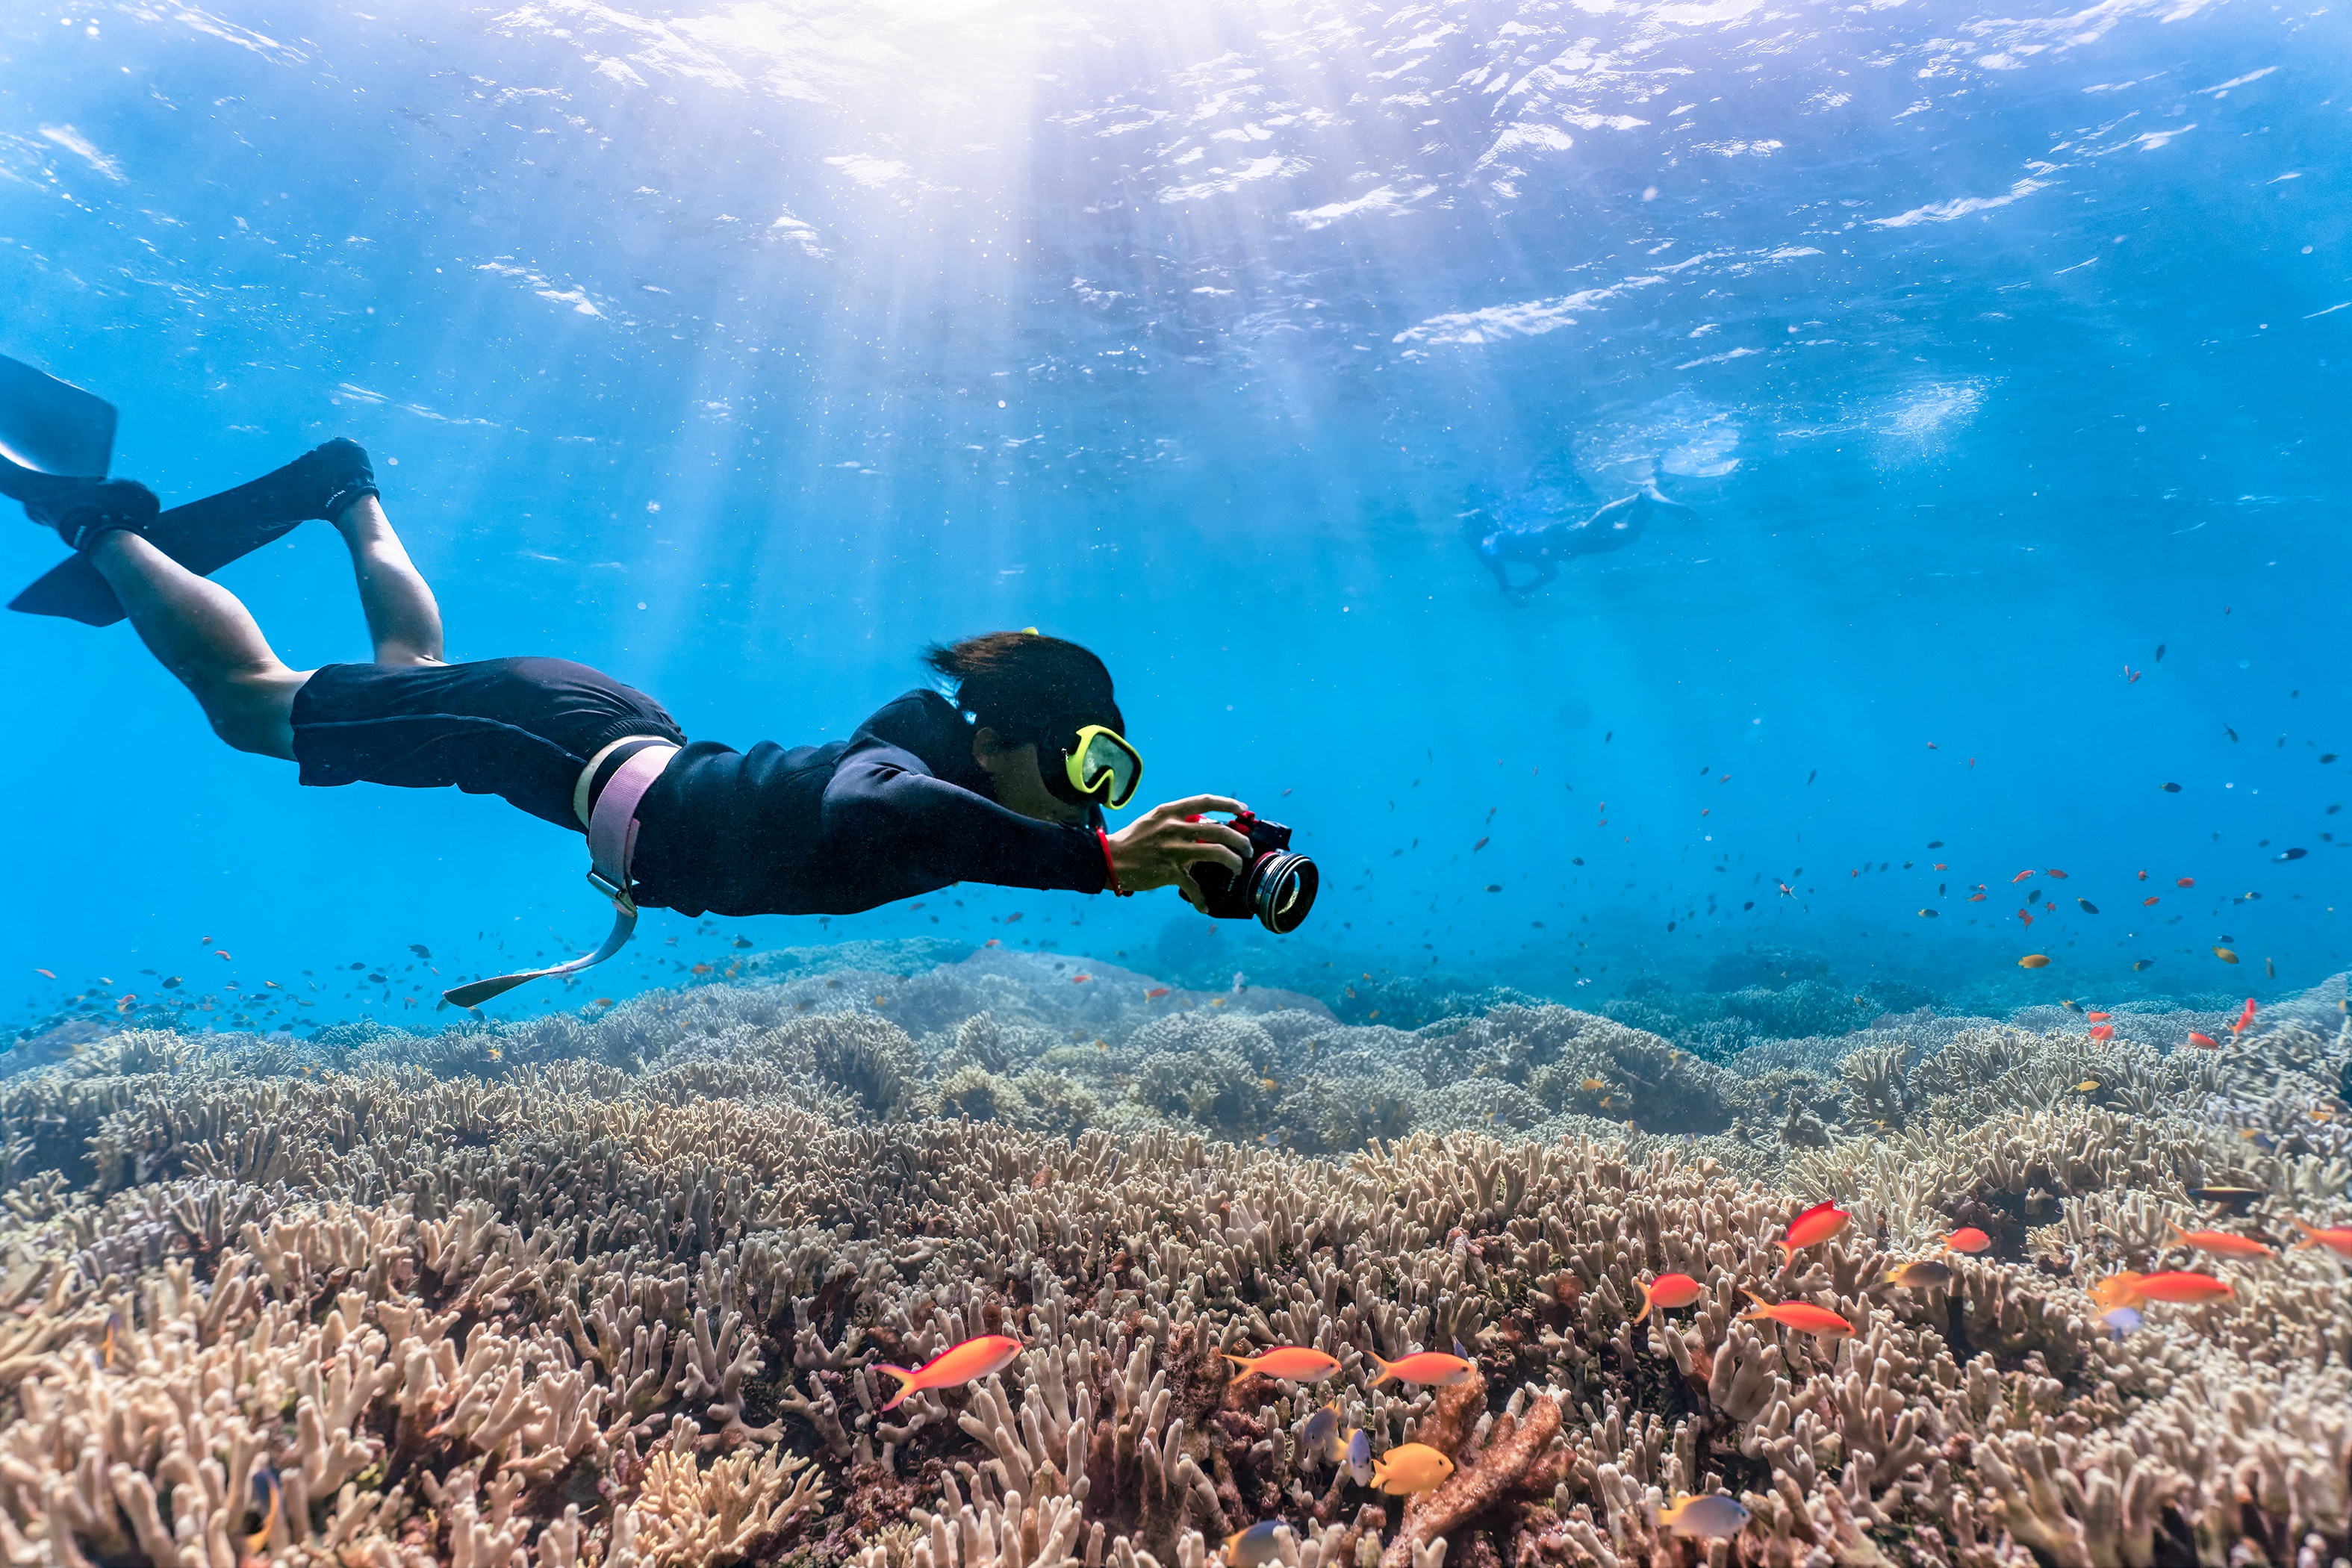
sea, water, underwater diving, underwater, People in nature, diving equipment, divemaster, outdoor recreation, body of water, leisure, recreation, marine biology, reef, dry suit, coral, aquanaut, plant, personal protective equipment, fun, extreme sport, wilderness, ocean, coral reef, sports, adventure, swimwear, wetsuit, stony coral, landscape, water sport, wildlife, invertebrate, air sports, diving, cnidaria